Anitta (singer)

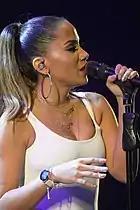
Anitta in 2015

Following her rise to fame, Anitta has associated her image with numerous brands. Often referred to as a "marketing case", Anitta views this as a compliment, stating: "I'm happy when people say that I'm a marketing case because I'm the one who handles my marketing. I studied marketing; I graduated in pre-college administration and took marketing classes. All my marketing is planned and executed by me. I feel flattered when people acknowledge that." She also described co-branding as a strategy she uses when collaborating with foreign artists to introduce her work to other markets.